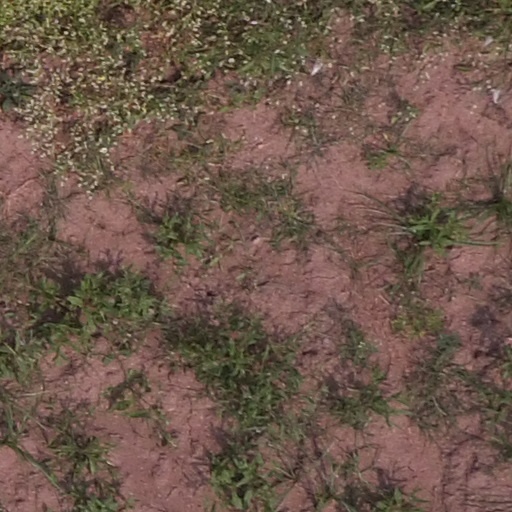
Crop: maize; corn